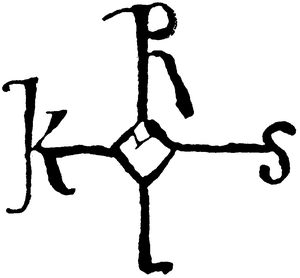
L'École du Palais ou école palatine est une école associée à la cour carolingienne qui prit son importance sous le règne de Charlemagne. Elle se déplaçait avec la cour de l'empereur. Elle fut dirigée à partir de 782 par Alcuin.
Akhbar Madjmu’a est une chronique du XIᵉ siècle, écrite en langue arabe.
Wolfgar appelée également Wolfger est évêque de Wurtzbourg de 809 à 831.